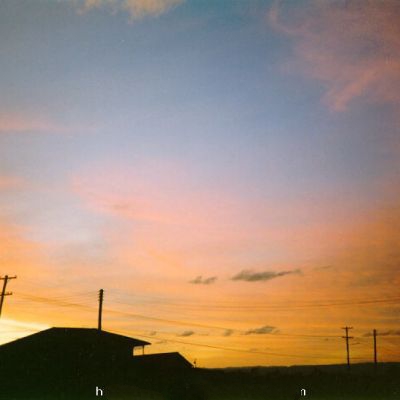
Cloud type: Cirrostratus (Cs)